V National Assembly of Venezuela

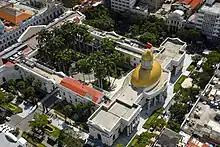
The Venezuelan National Assembly.

The V National Assembly of Venezuela is the current sitting of the National Assembly. It is the meeting of the legislative branch of Venezuelan federal government, comprising the National Assembly of Venezuela. It met in Caracas following the 2020 Venezuelan parliamentary election.